African-American Muslims

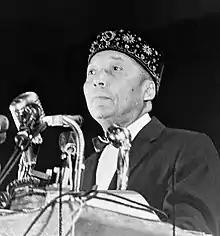
Elijah Muhammad, the leader of the Nation of Islam from 1933–1975

The Nation of Islam (NOI) was created in 1930 by Wallace Fard Muhammad. Fard drew inspiration for NOI doctrines from those of Timothy Drew's Moorish Science Temple of America. He provided three main principles which serve as the foundation of the NOI: "Allah is God, the white man is the devil and the so-called Negroes are the Asiatic Black People, the cream of the planet earth".